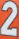
Number: 2